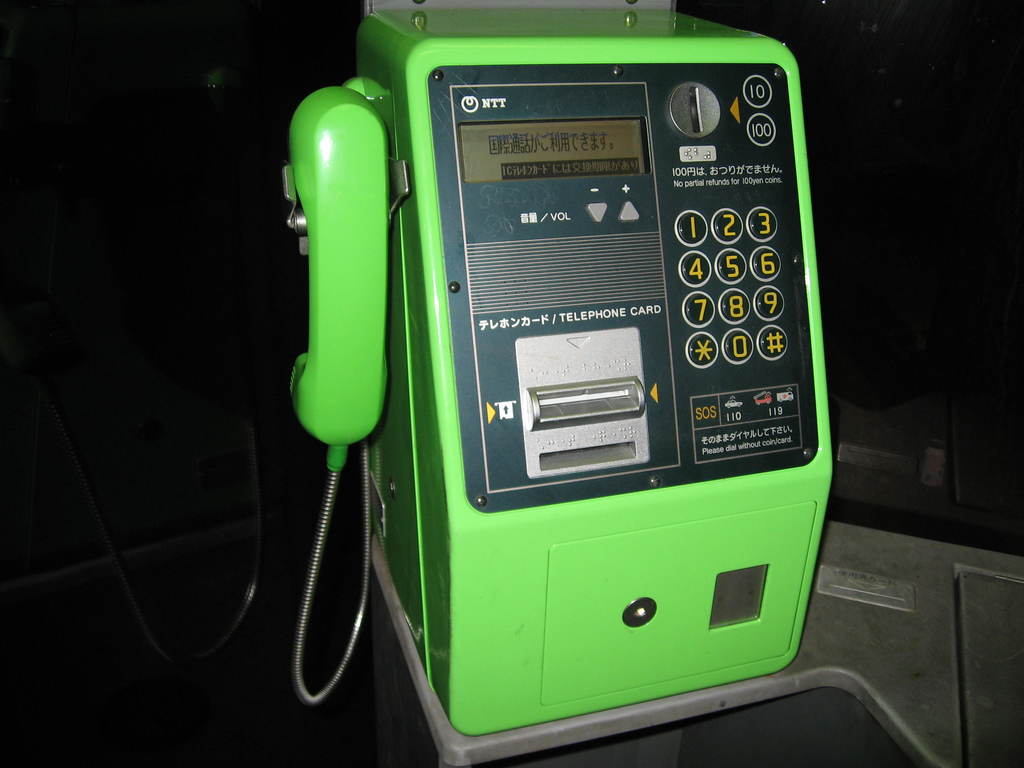
Label: others